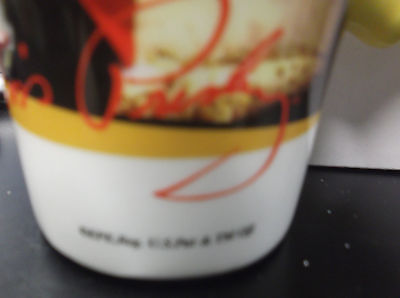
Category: mug